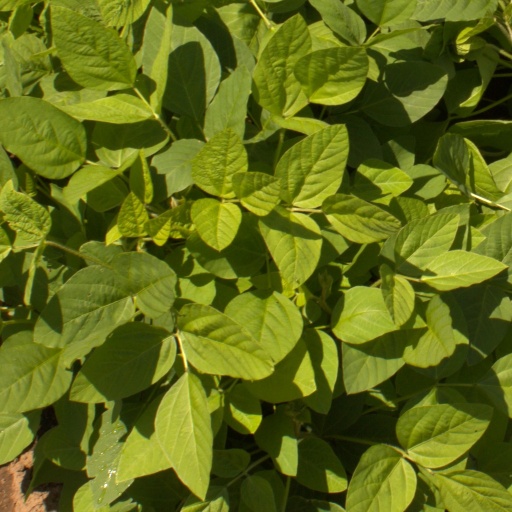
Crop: soybean